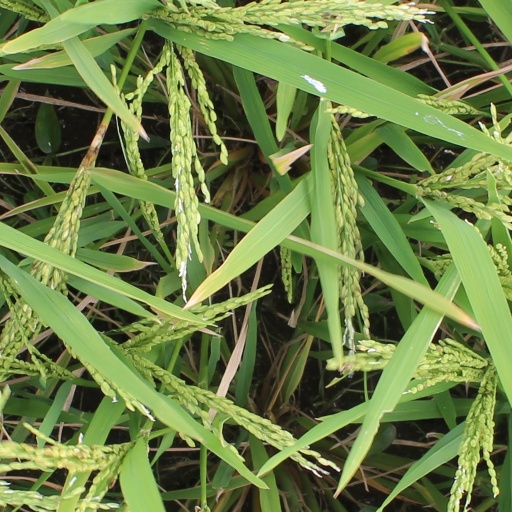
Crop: rice